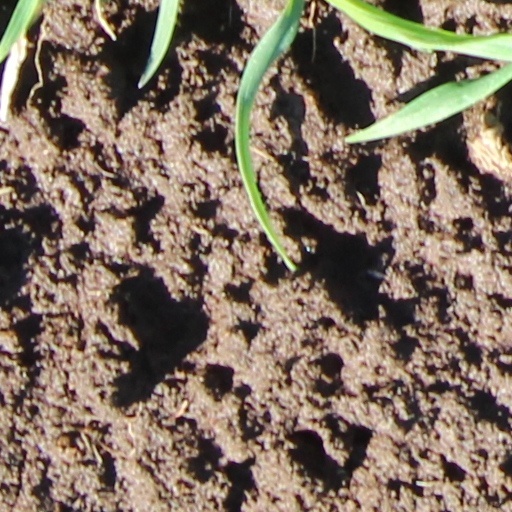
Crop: wheat